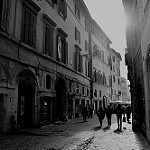
Scene: Outdoor